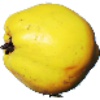
Label: Quince 1